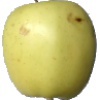
Label: Apple Golden 2